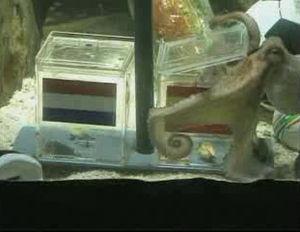
Paul le poulpe aussi appelé Paul la pieuvre, surnommé « l'oracle d'Oberhausen » est une pieuvre commune mâle maintenue en captivité à l’aquarium Sea Life d’Oberhausen en Allemagne. Paul est renommé pour le spectacle de ses prédictions du résultat des matchs de l’équipe d'Allemagne de football lors du Championnat d’Europe 2008 et de la Coupe du monde 2010, dont il a également désigné le vainqueur. Paul le poulpe faisait connaître ses choix en ouvrant une boîte aux couleurs de l'équipe gagnante.